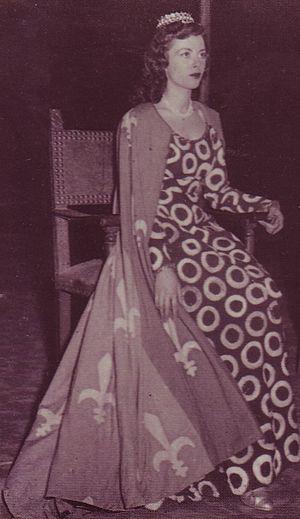
Léone Laisner, dans le rôle de la reine (Richard II de Shakespeare) au festival d'Avignon de 1947.
Léone Nogarède est une comédienne de théâtre et une critique d'art française née le 10 février 1926 à Beuvry dans le Pas-de-Calais.